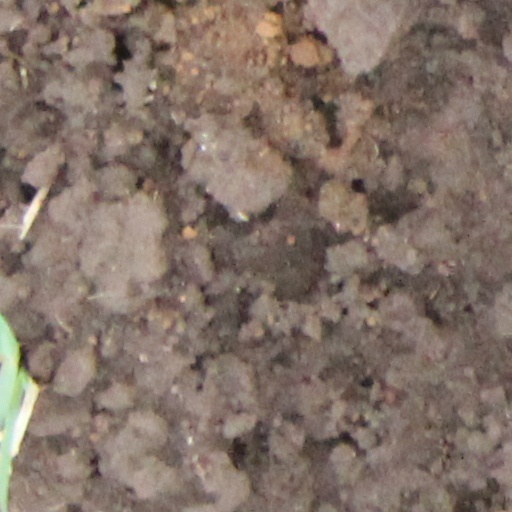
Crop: wheat